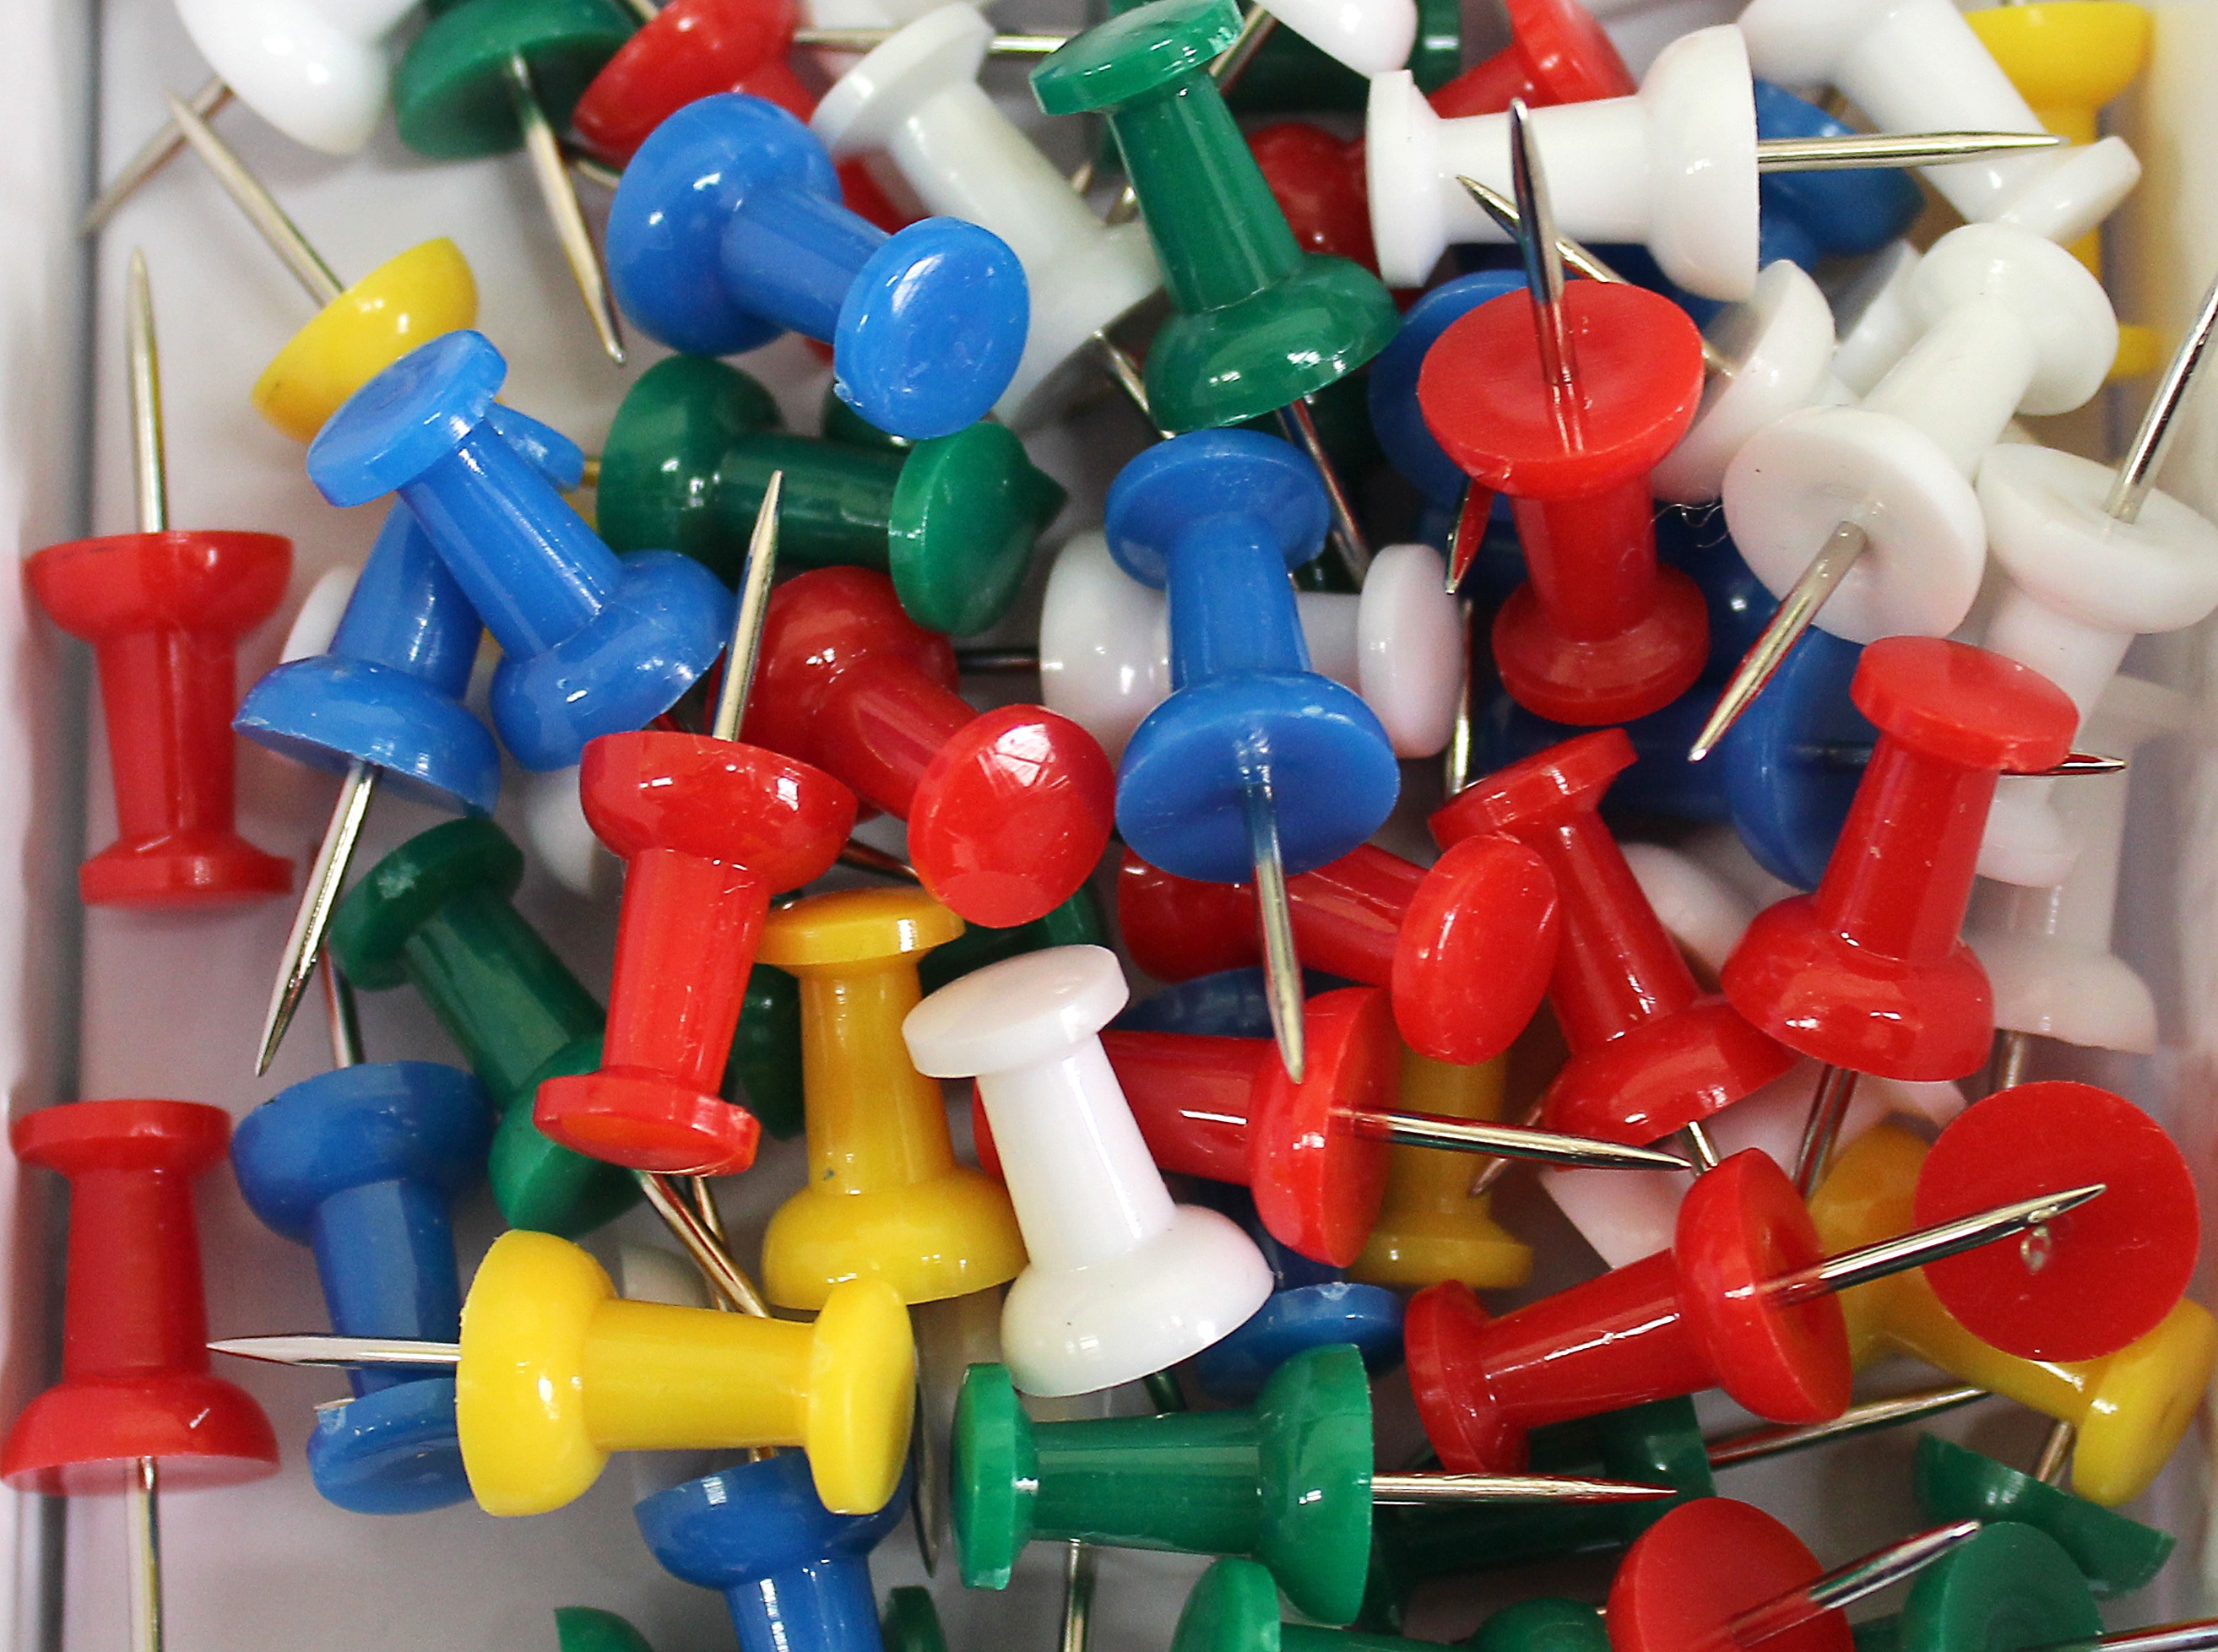
needle, board, play, food, color, office, colorful, toy, sheet, stationery, nails, pins, pushpin, memo, attach, push pins